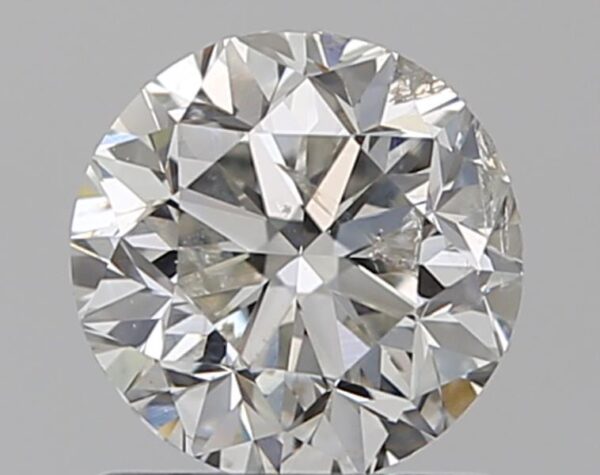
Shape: round
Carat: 1
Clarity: SI2
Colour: H
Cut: GD
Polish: VG
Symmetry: GD
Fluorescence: N
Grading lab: IGI
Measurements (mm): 6.14 x 6.06 x 4.1